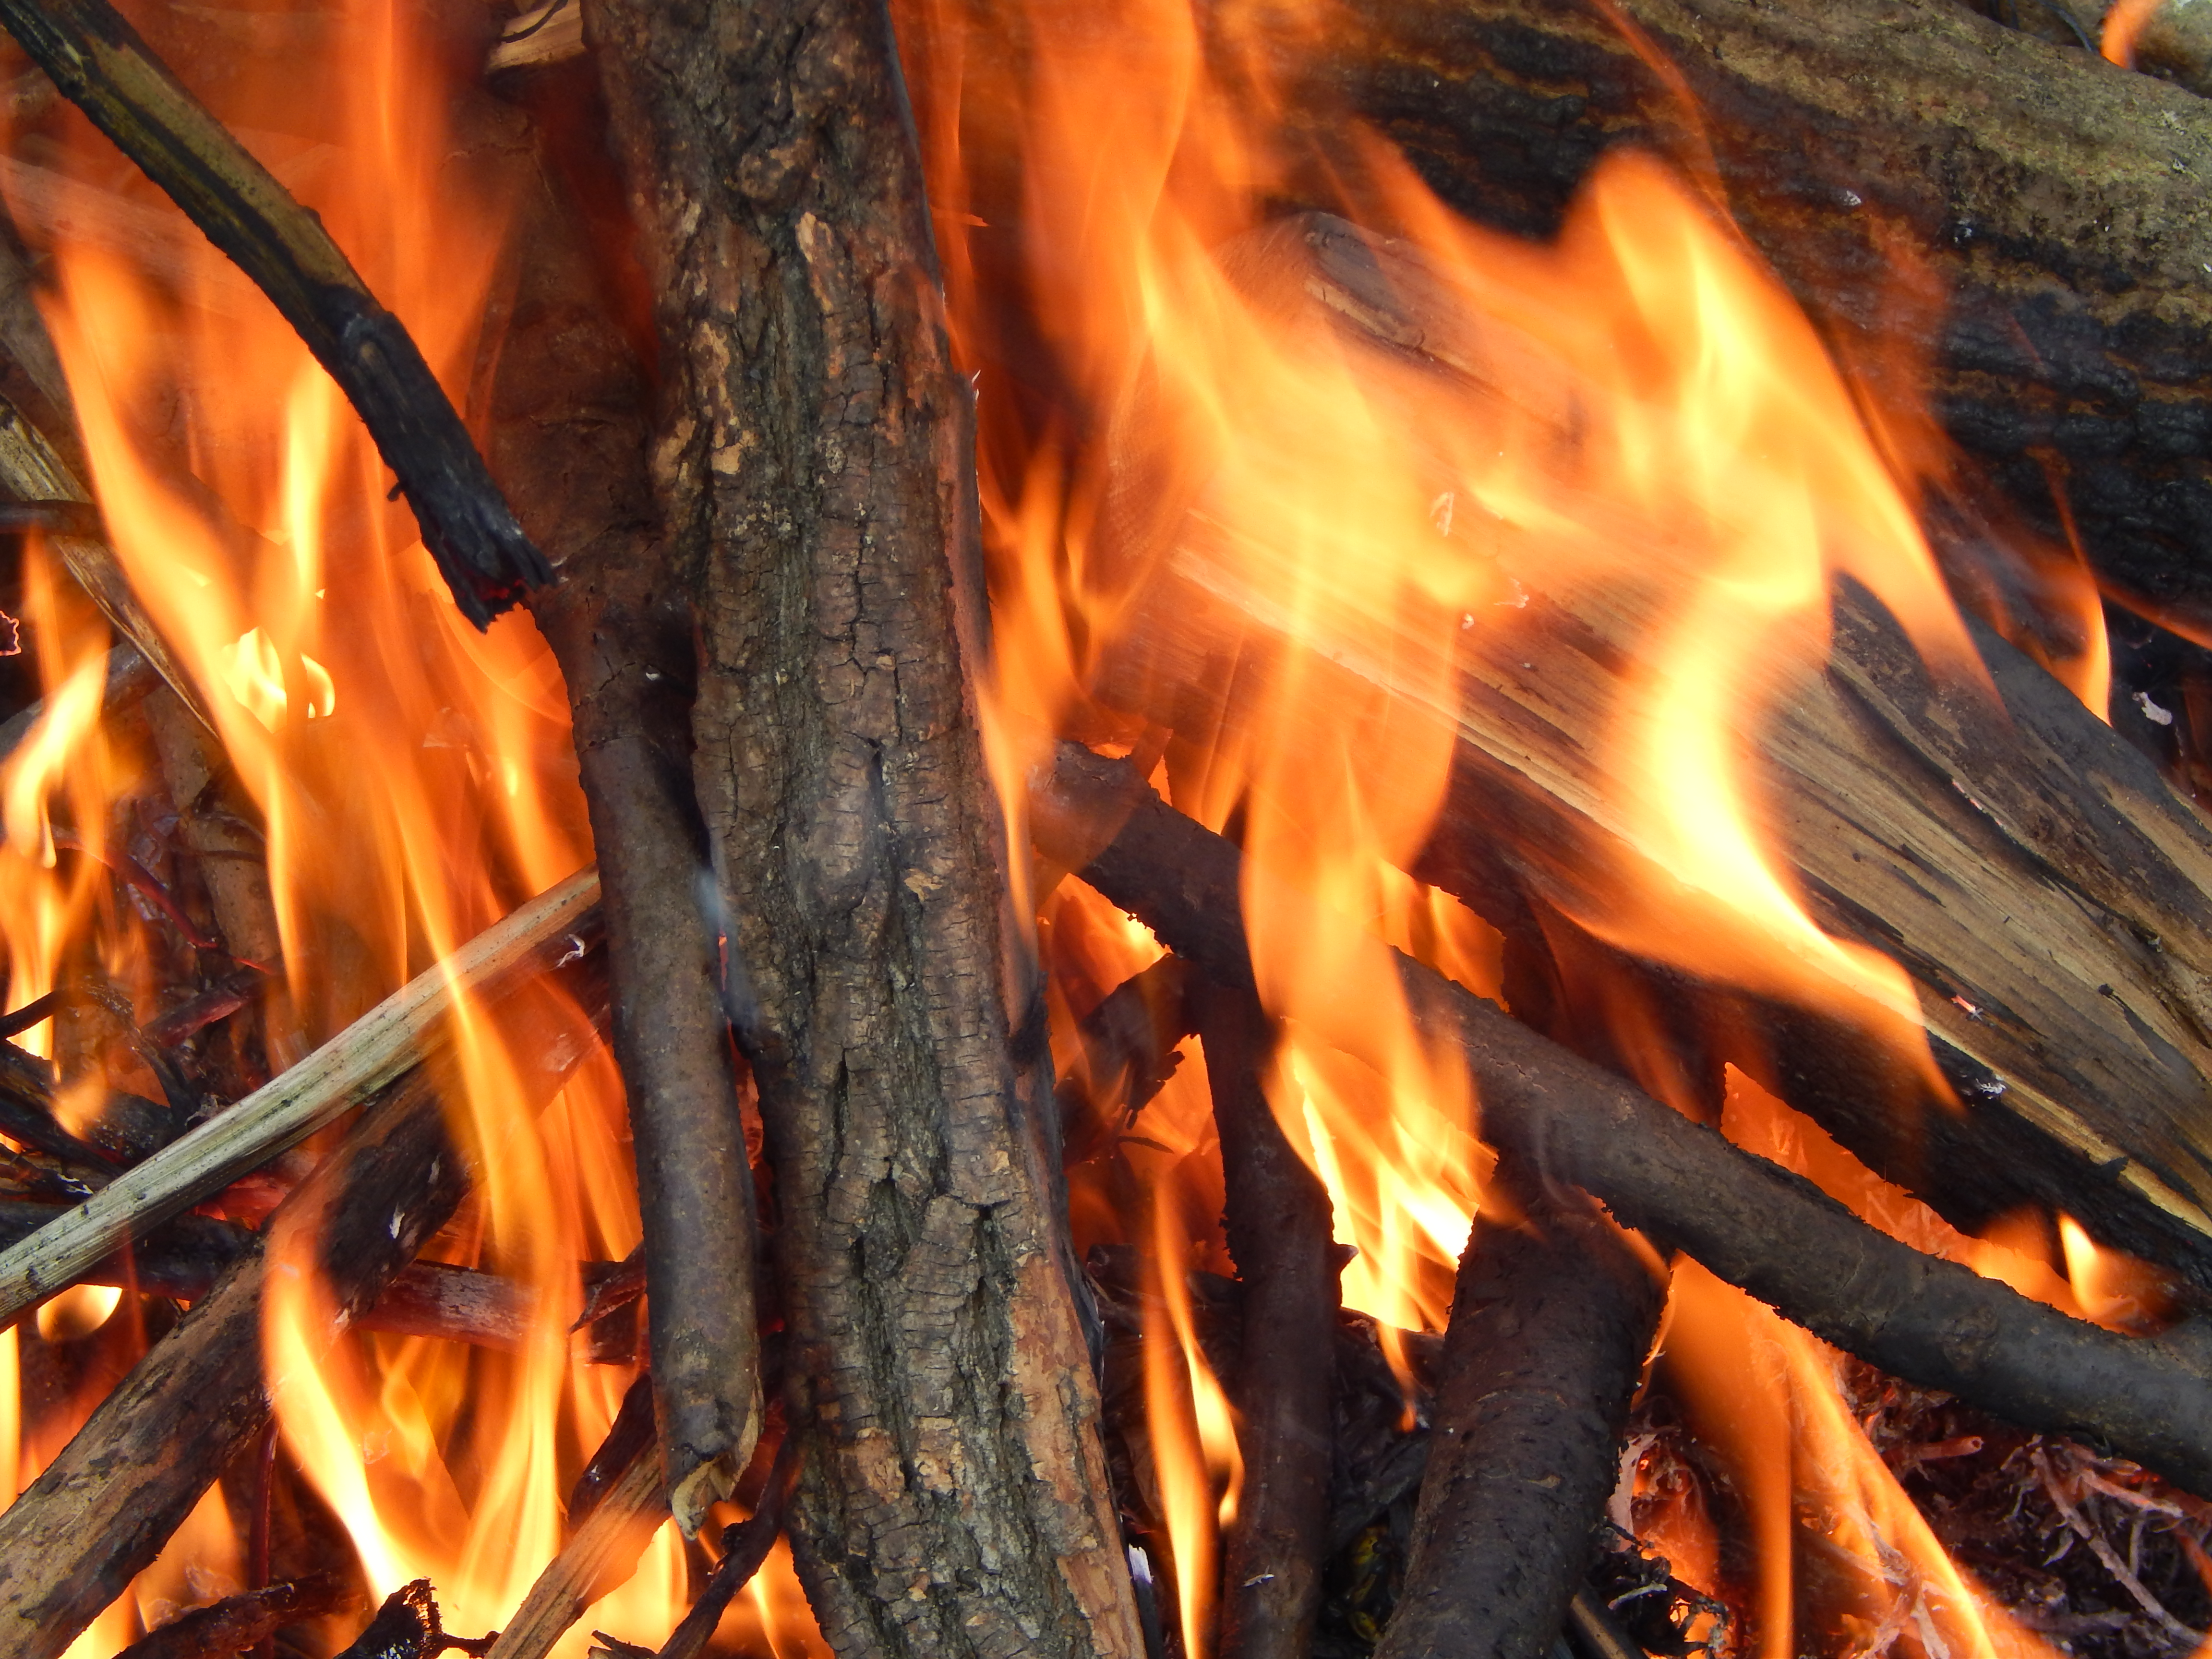
fire, night, firewood, bonfire, survival, ritual, dry, huge, burning, nature, wood, fires, campfire, light, outdoor, smoke, flame, burn, branches, forest, picnic, twigs, heat, geological phenomenon, tree, computer wallpaper